Cheap Repository Tracts

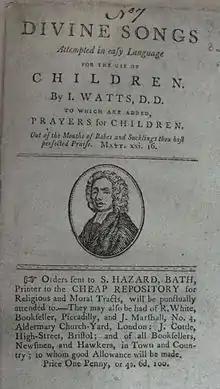
"Divine Songs ... for children" - the seventh Cheap Repository Tract to be issued, printed at Bath by Samuel Hazard in March 1795

Under More's initial scheme the tracts were all to be printed by Samuel Hazard, of Cheap Street Bath and distributed by him and by John Marshall in London and by Richard White in Westminster. Publication commenced in March 1795 and in the first six weeks (March 3 – April 18, 1795) the "Bath Chronicle" reported that 300,000 copies were sold wholesale and the presses hardly able to keep pace with orders arriving from all parts of the country. By July of the same year, the number sold had more than doubled; According to the ‘Advertisement’ prefacing one of the collected editions of the tracts: "Many persons exerted their influence, not only by circulating the tracts in their own families, in schools, and among their dependants, but also by encouraging booksellers to supply themselves with them; by inspecting retailers and hawkers, to whom they gave a few in the first instance, and afterwards directed them in the purchase; also by recommending the tracts to the occupiers of stalls at fairs, and by sending them to hospitals, workhouses, and prisons. They were also liberally distributed among soldiers and sailors, through the influence of their commanders.